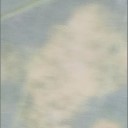
Label: Leaf_rust